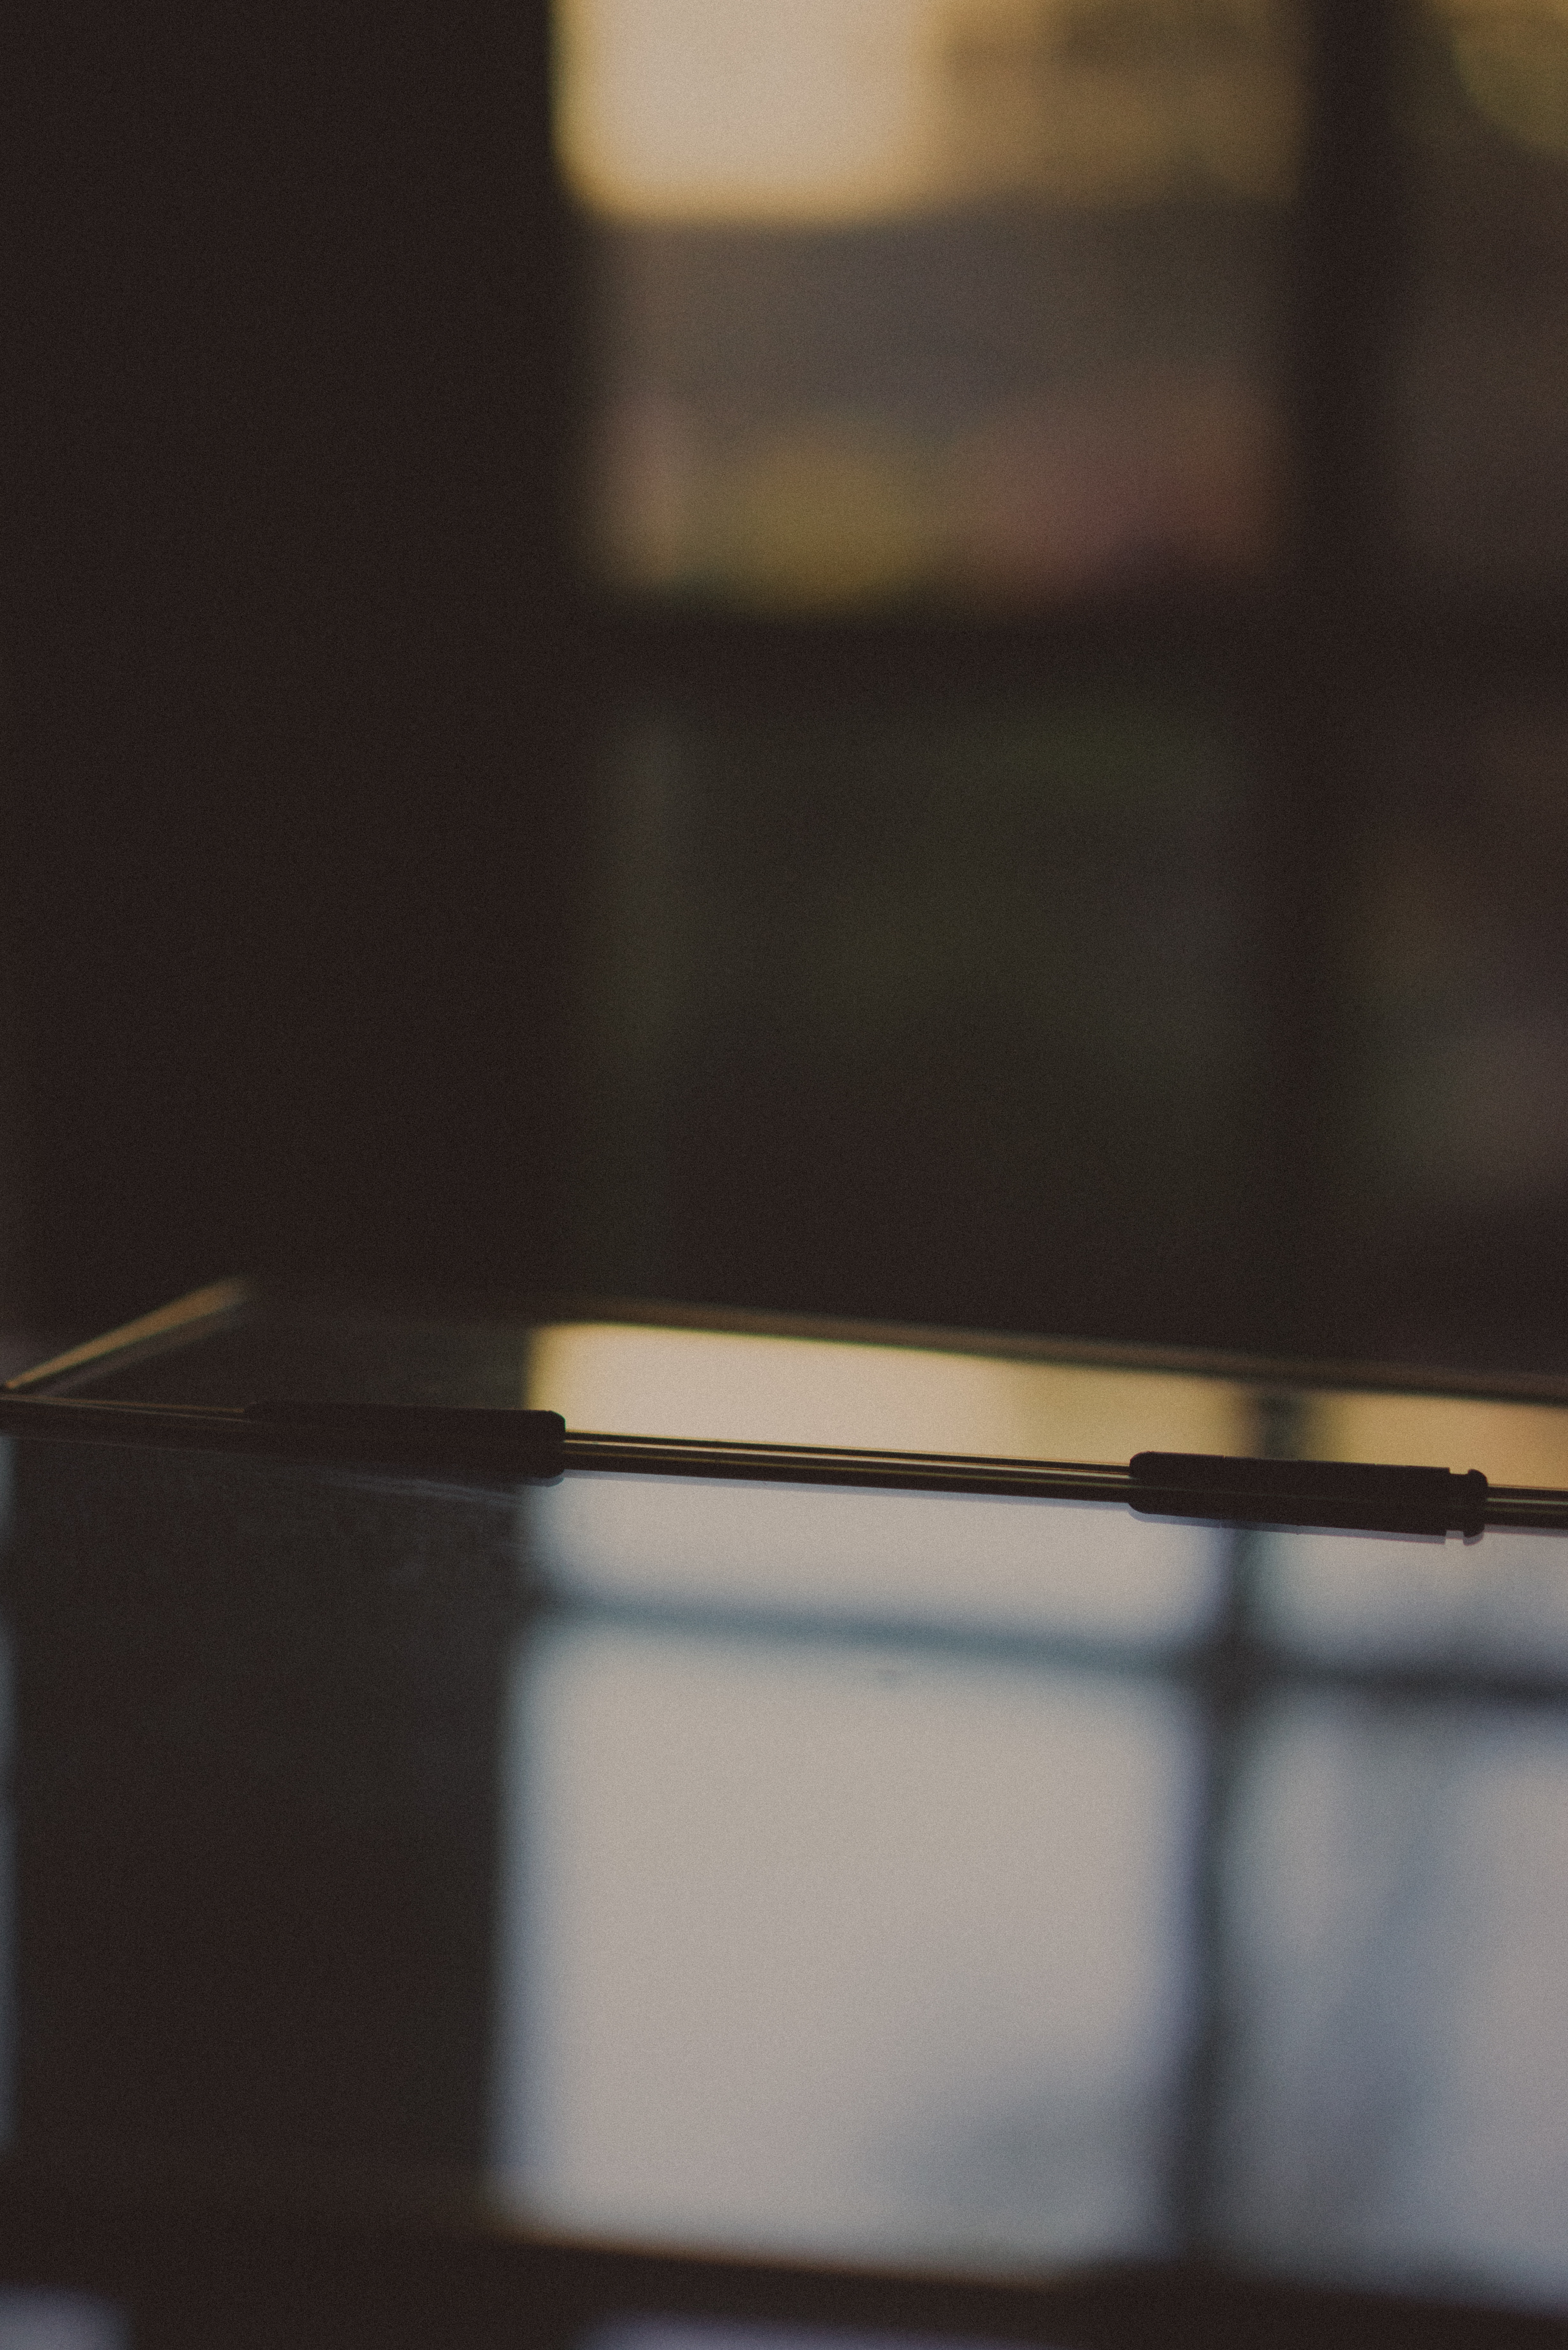
table, light, wood, white, glass, color, piano, shelf, black, furniture, lighting, interior design, close up, design, shape, window covering